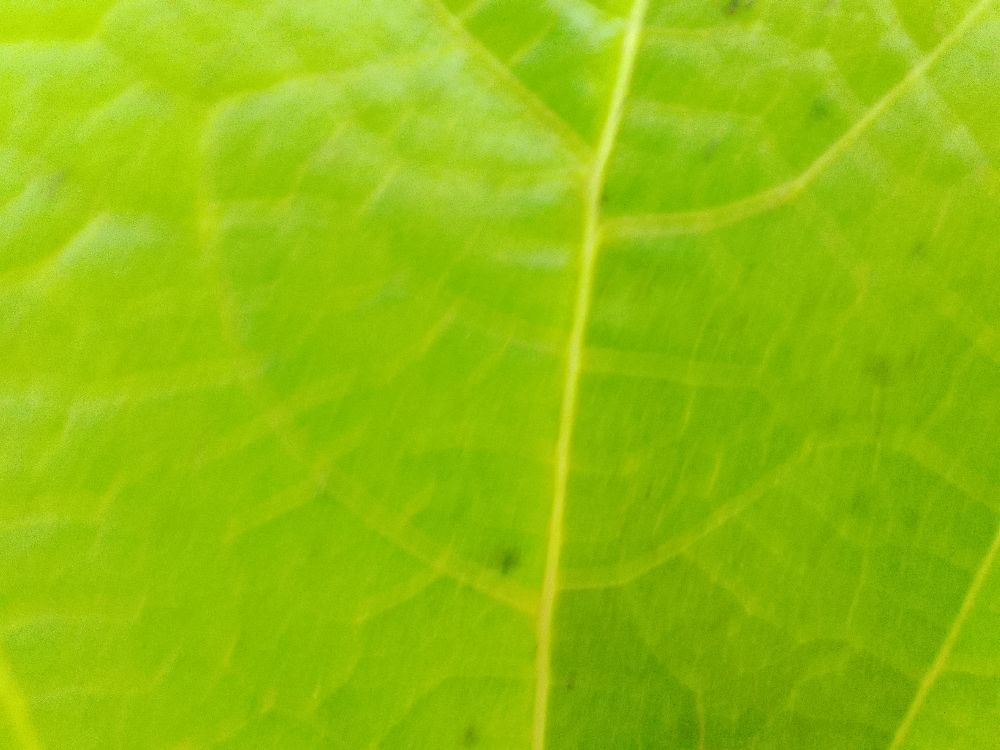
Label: healthy